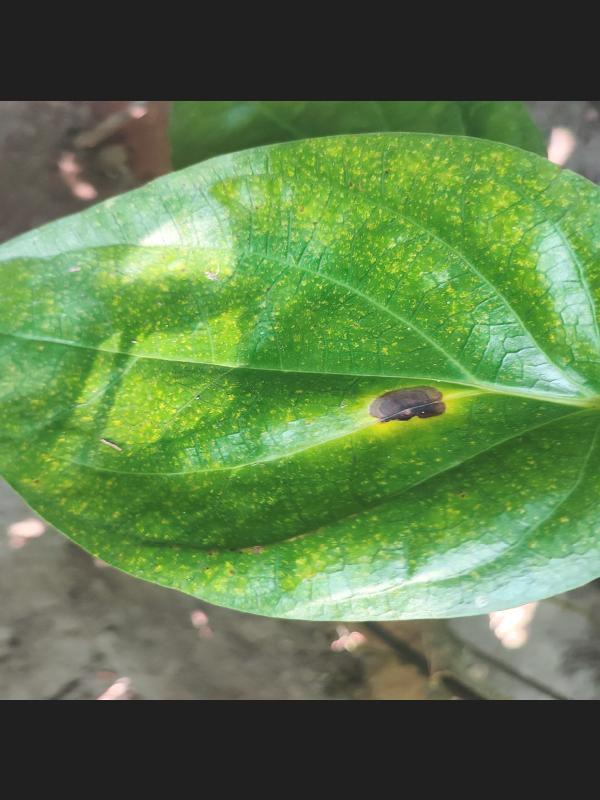
Label: Bacterial_Leaf_Disease